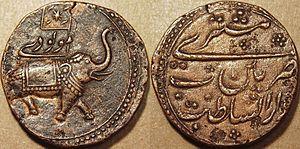
Tipû Sâhib, également connu sous le nom de Tipû Sultân fut sultan de Mysore à partir de 1782 et l'un des principaux opposants à l'installation du pouvoir britannique en Inde ce qui lui valut le surnom de « tigre de Mysore ».